Saturday Night's Main Event

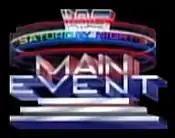
The Fox era logo, 1992

"Saturday Night's Main Event" was a tremendous rating success for NBC during its heyday, most notably on the March 14, 1987, show, which drew an 11.6 rating, which to this day remains the highest rating any show has ever done in that time slot. That show was headlined by a battle royal involving Hulk Hogan and André the Giant, who were slated to face each other at WrestleMania III. As Hogan rarely wrestled on the WWF syndicated and cable television shows, "Saturday Night's Main Event" was the program on free television where most viewers were able to see him in action. The success of "Saturday Night's Main Event" led to several Friday night prime time specials, known as "The Main Event". The first of these, on February 5, 1988, included a WrestleMania III rematch between Hogan and André and drew 33 million viewers and a 15.2 rating, which is still the highest-rated television show in American professional wrestling history. While ratings remained strong through 1990, they began to fall shortly thereafter. NBC, who had just acquired the rights to broadcast NBA games nationwide, now started to lose interest in wrestling, and "Saturday Night's Main Event" was dropped. Its final NBC airing occurred on April 27, 1991. Fox picked up the show in 1992, but it was only shown twice on Fox; on February 8, 1992, and the final "Saturday Night's Main Event" of the original run was broadcast on November 14, 1992.